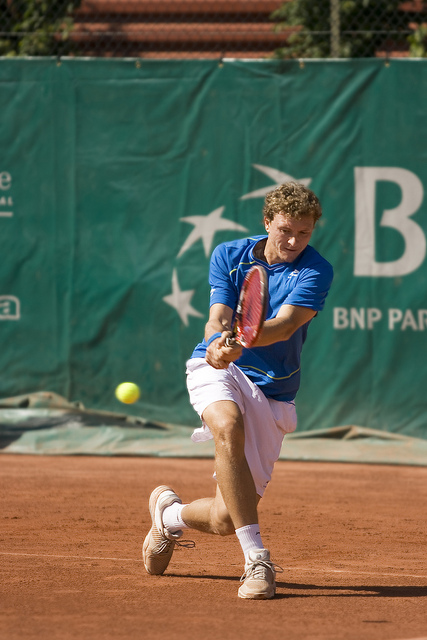
người đàn ông đang cầm vợt tennis bước về phía trước đỡ bóng